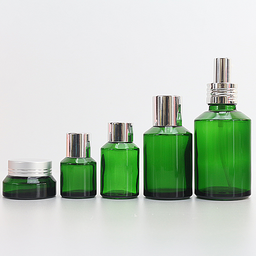
Label: glass